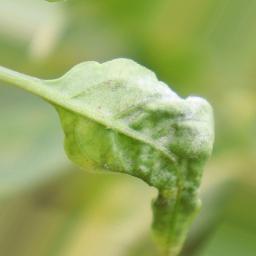
Label: powdery mildew